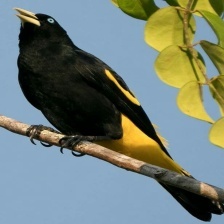
Species: YELLOW CACIQUE
Scientific name: CACICUS CELA